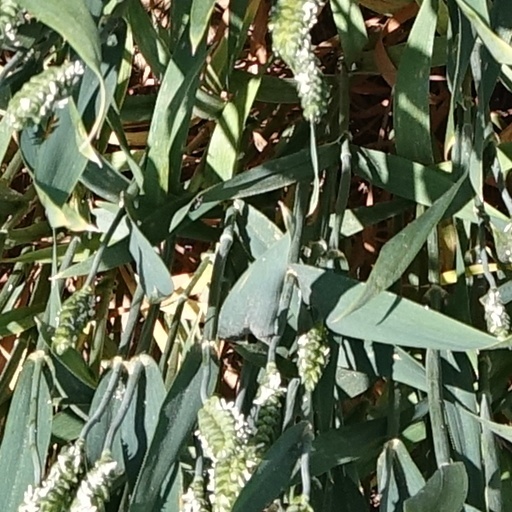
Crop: wheat